Thermal pressure

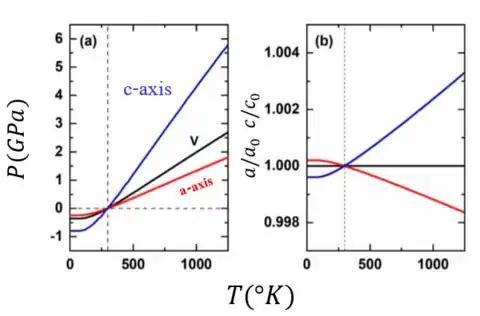
Figure 2 (a): The lines of constant (a=b) and c cell parameters of a zircon crystal (ZrSiO4 ) passing through room T and P do not coincide with the isochore (marked in black). Figure 2 (b): As a result of the anisotropic thermal pressure (as seen in (a)) there are significant changes in the a and c cell parameters along this isochore.

The thermal pressure of a crystal defines how the unit-cell parameters change as a function of pressure and temperature. Therefore, it also controls how the cell parameters change along an isochore, namely as a function of formula_28. Usually, Mie-Grüneisen-Debye and other Quasi harmonic approximation (QHA) based state functions are being used to estimate volumes and densities of mineral phases in diverse applications such as thermodynamic, deep-Earth geophysical models and other planetary bodies. In the case of isotropic (or approximately isotropic) thermal pressure, the unit cell parameter remains constant along the isochore and the QHA is valid. But when the thermal pressure is anisotropic, the unit cell parameter changes so, the frequencies of vibrational modes also change even in constant volume and the QHA is no longer valid.